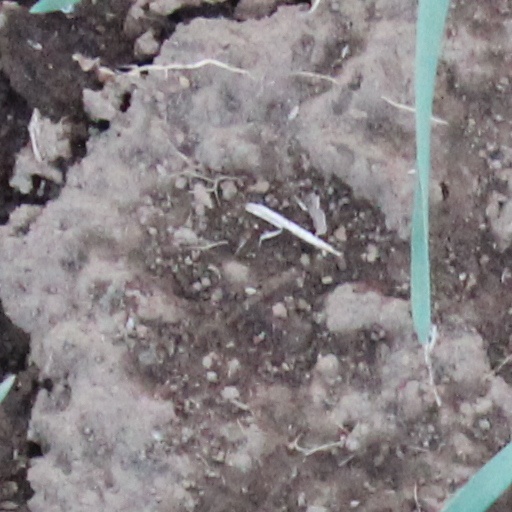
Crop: wheat